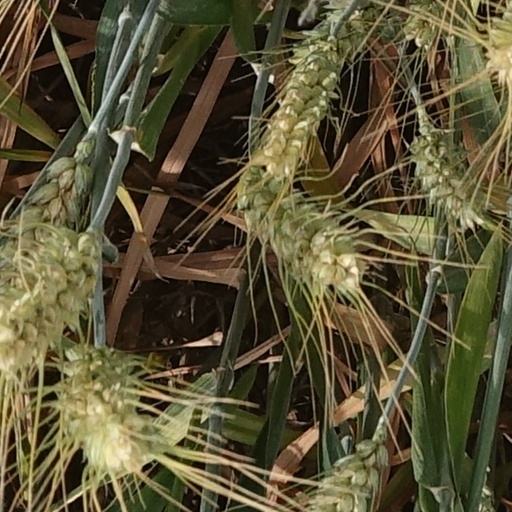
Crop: wheat